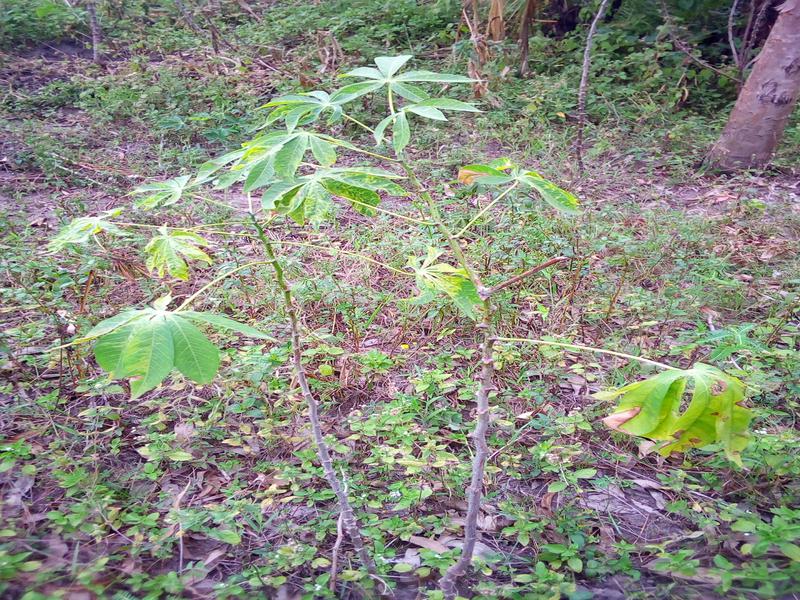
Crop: cassava
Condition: mosaic_disease